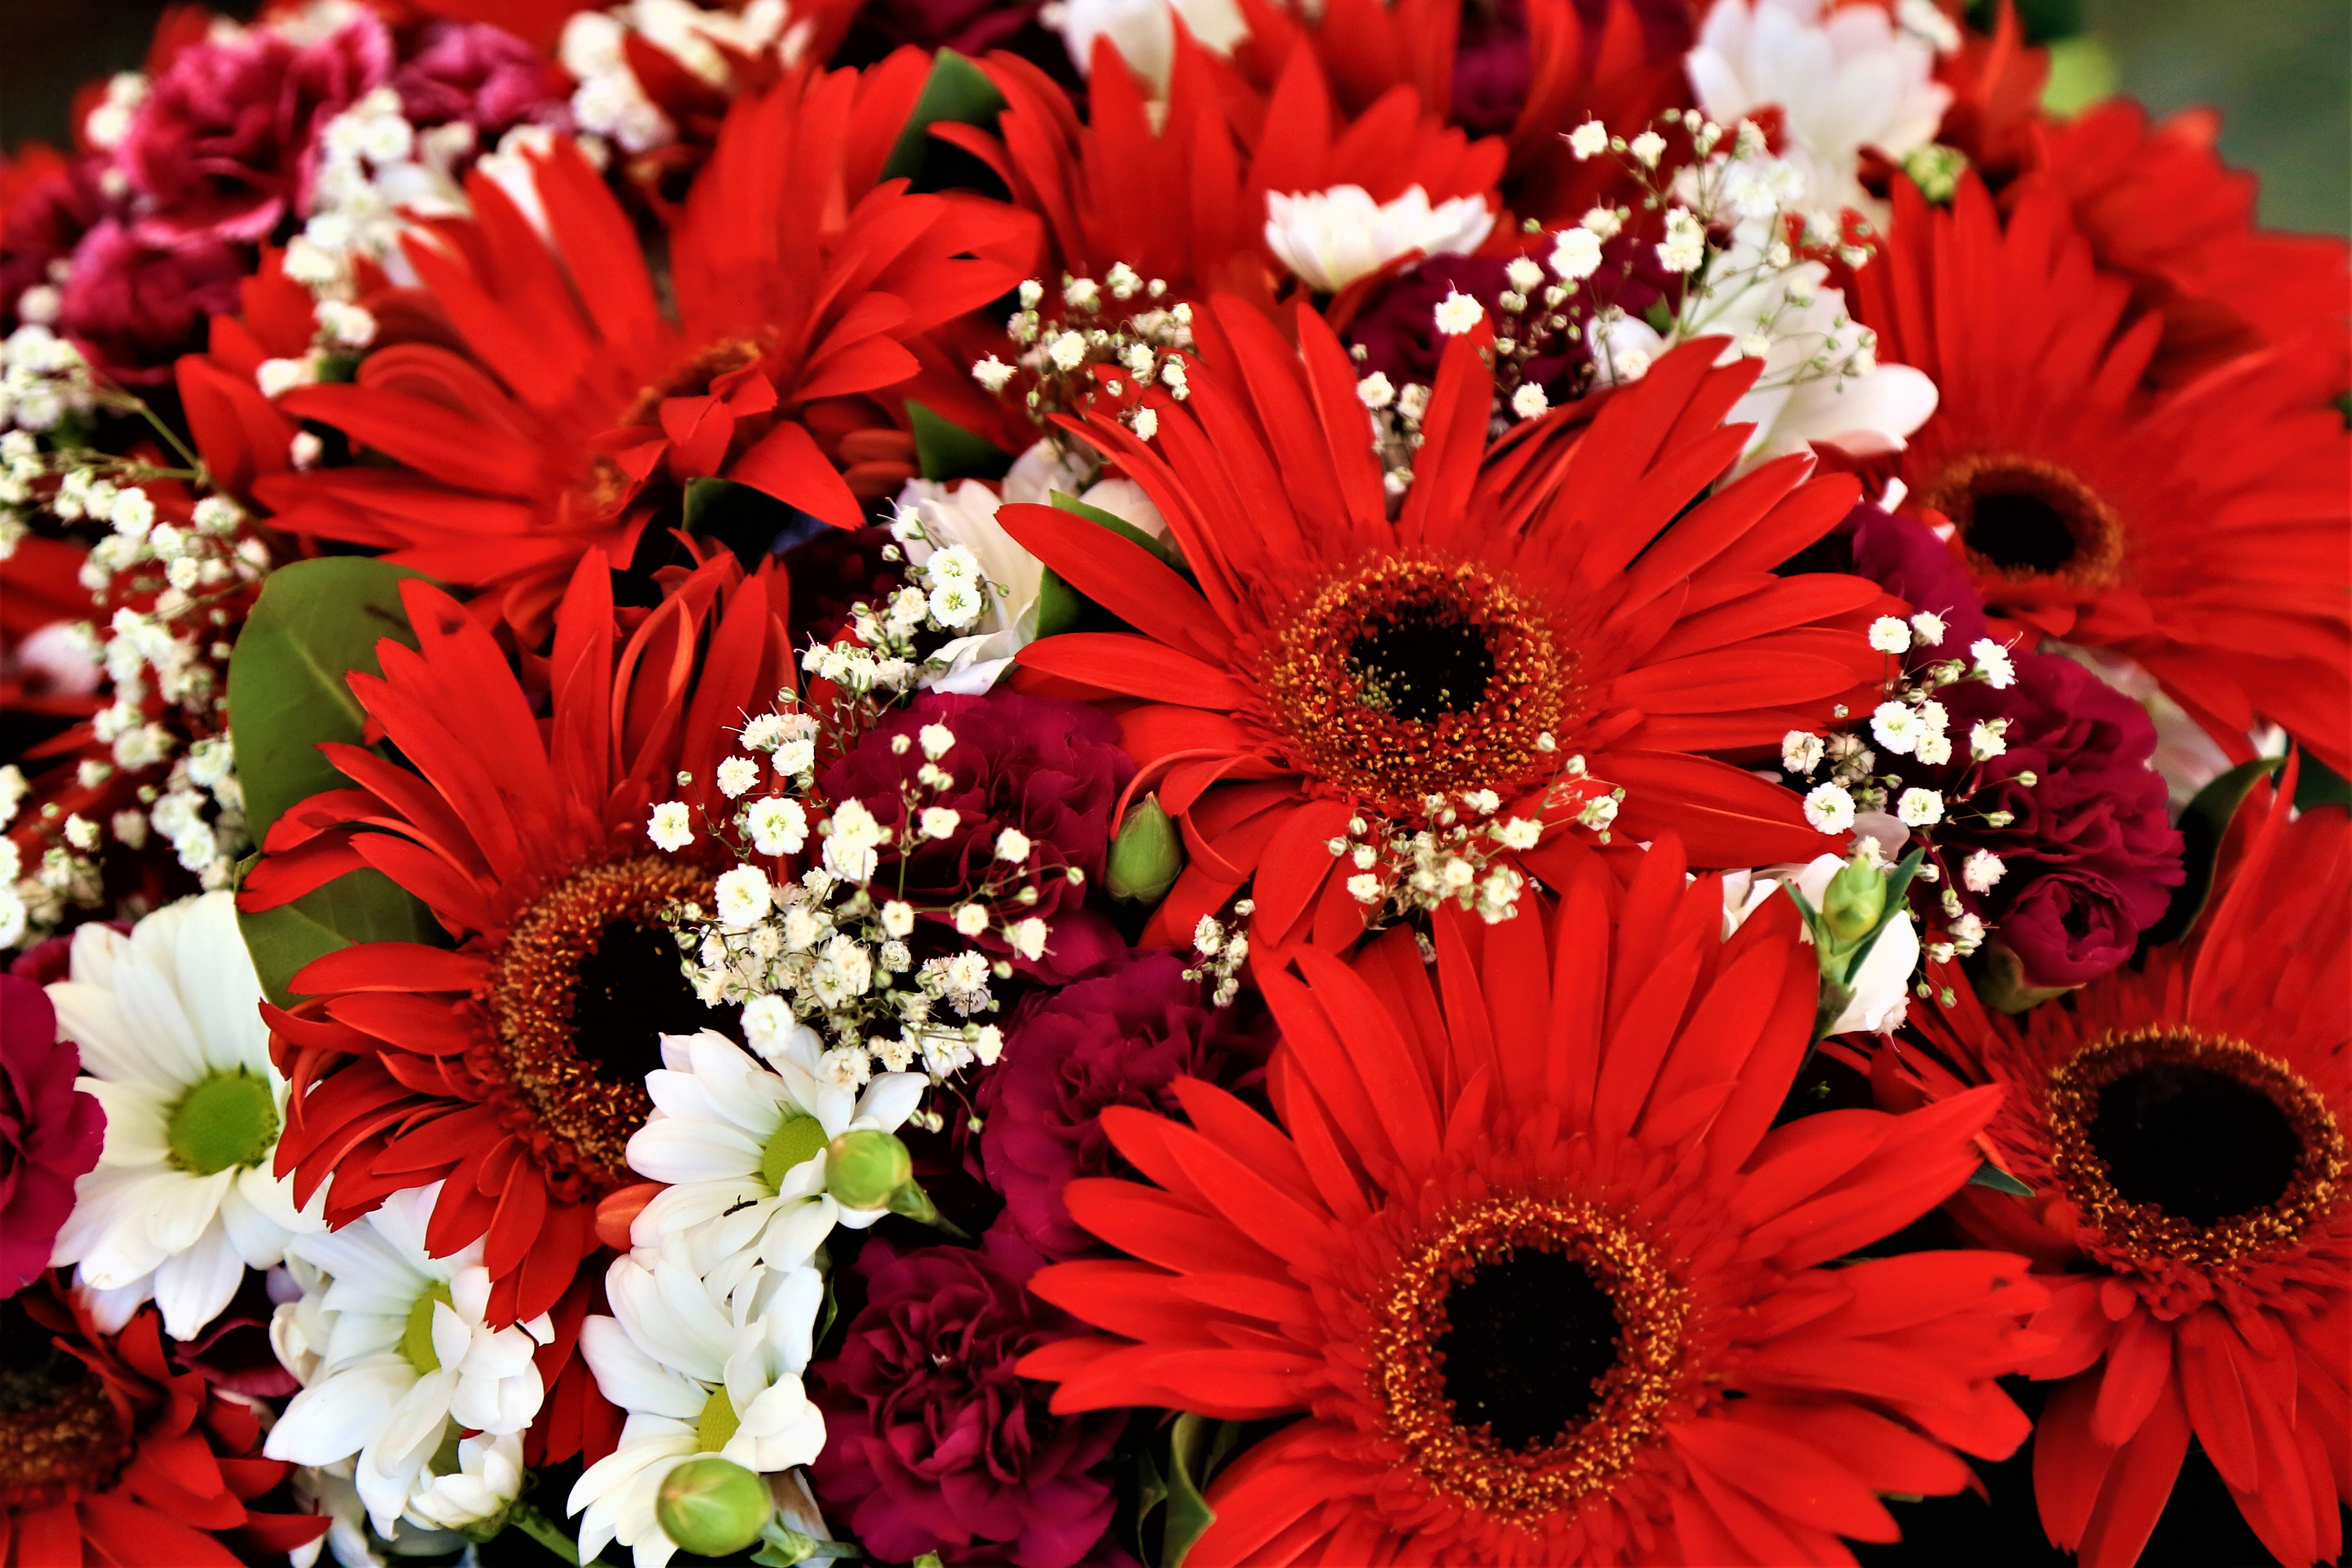
flowers, nature, beautiful, colorful, love, gift, spring, flower, flowering plant, barberton daisy, gerbera, bouquet, cut flowers, plant, red, petal, flower arranging, floristry, floral design, daisy, annual plant, daisy family, marguerite daisy, artificial flower, african daisy, perennial plant